Answer in natural language. Considering the relative positions, where is open cardboard box with respect to black color shelving unit? Choose between the following options: below or above
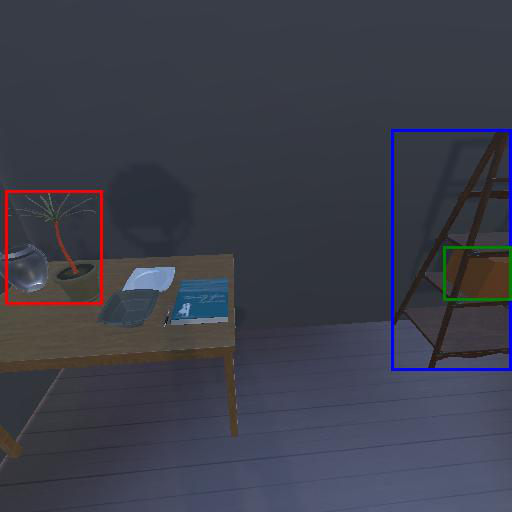
<answer>below</answer>